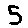
Label: 5